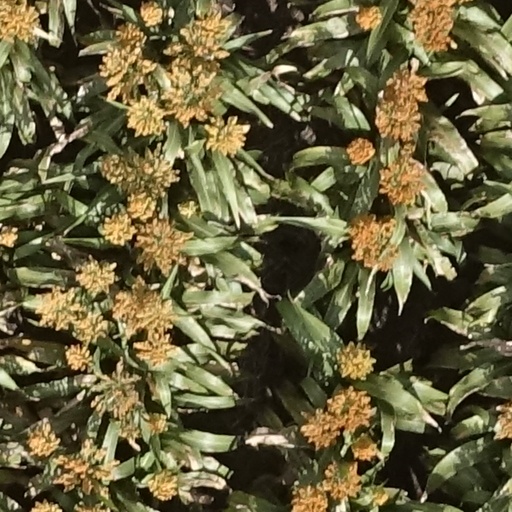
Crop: sorghum